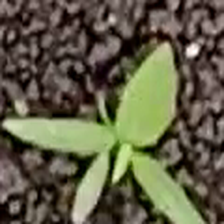
Weed species: Moti_dudhi(Euphorbia_geneculata_L)